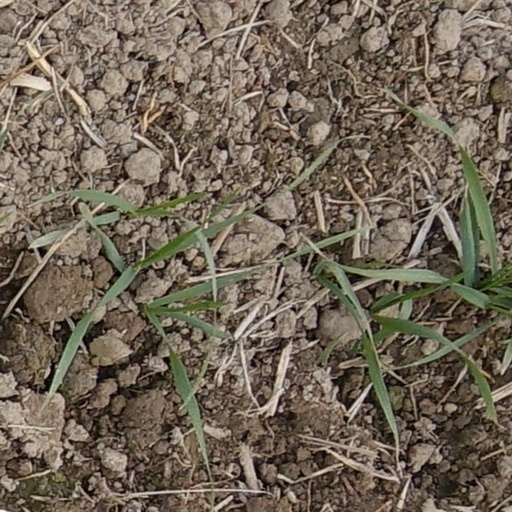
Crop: wheat